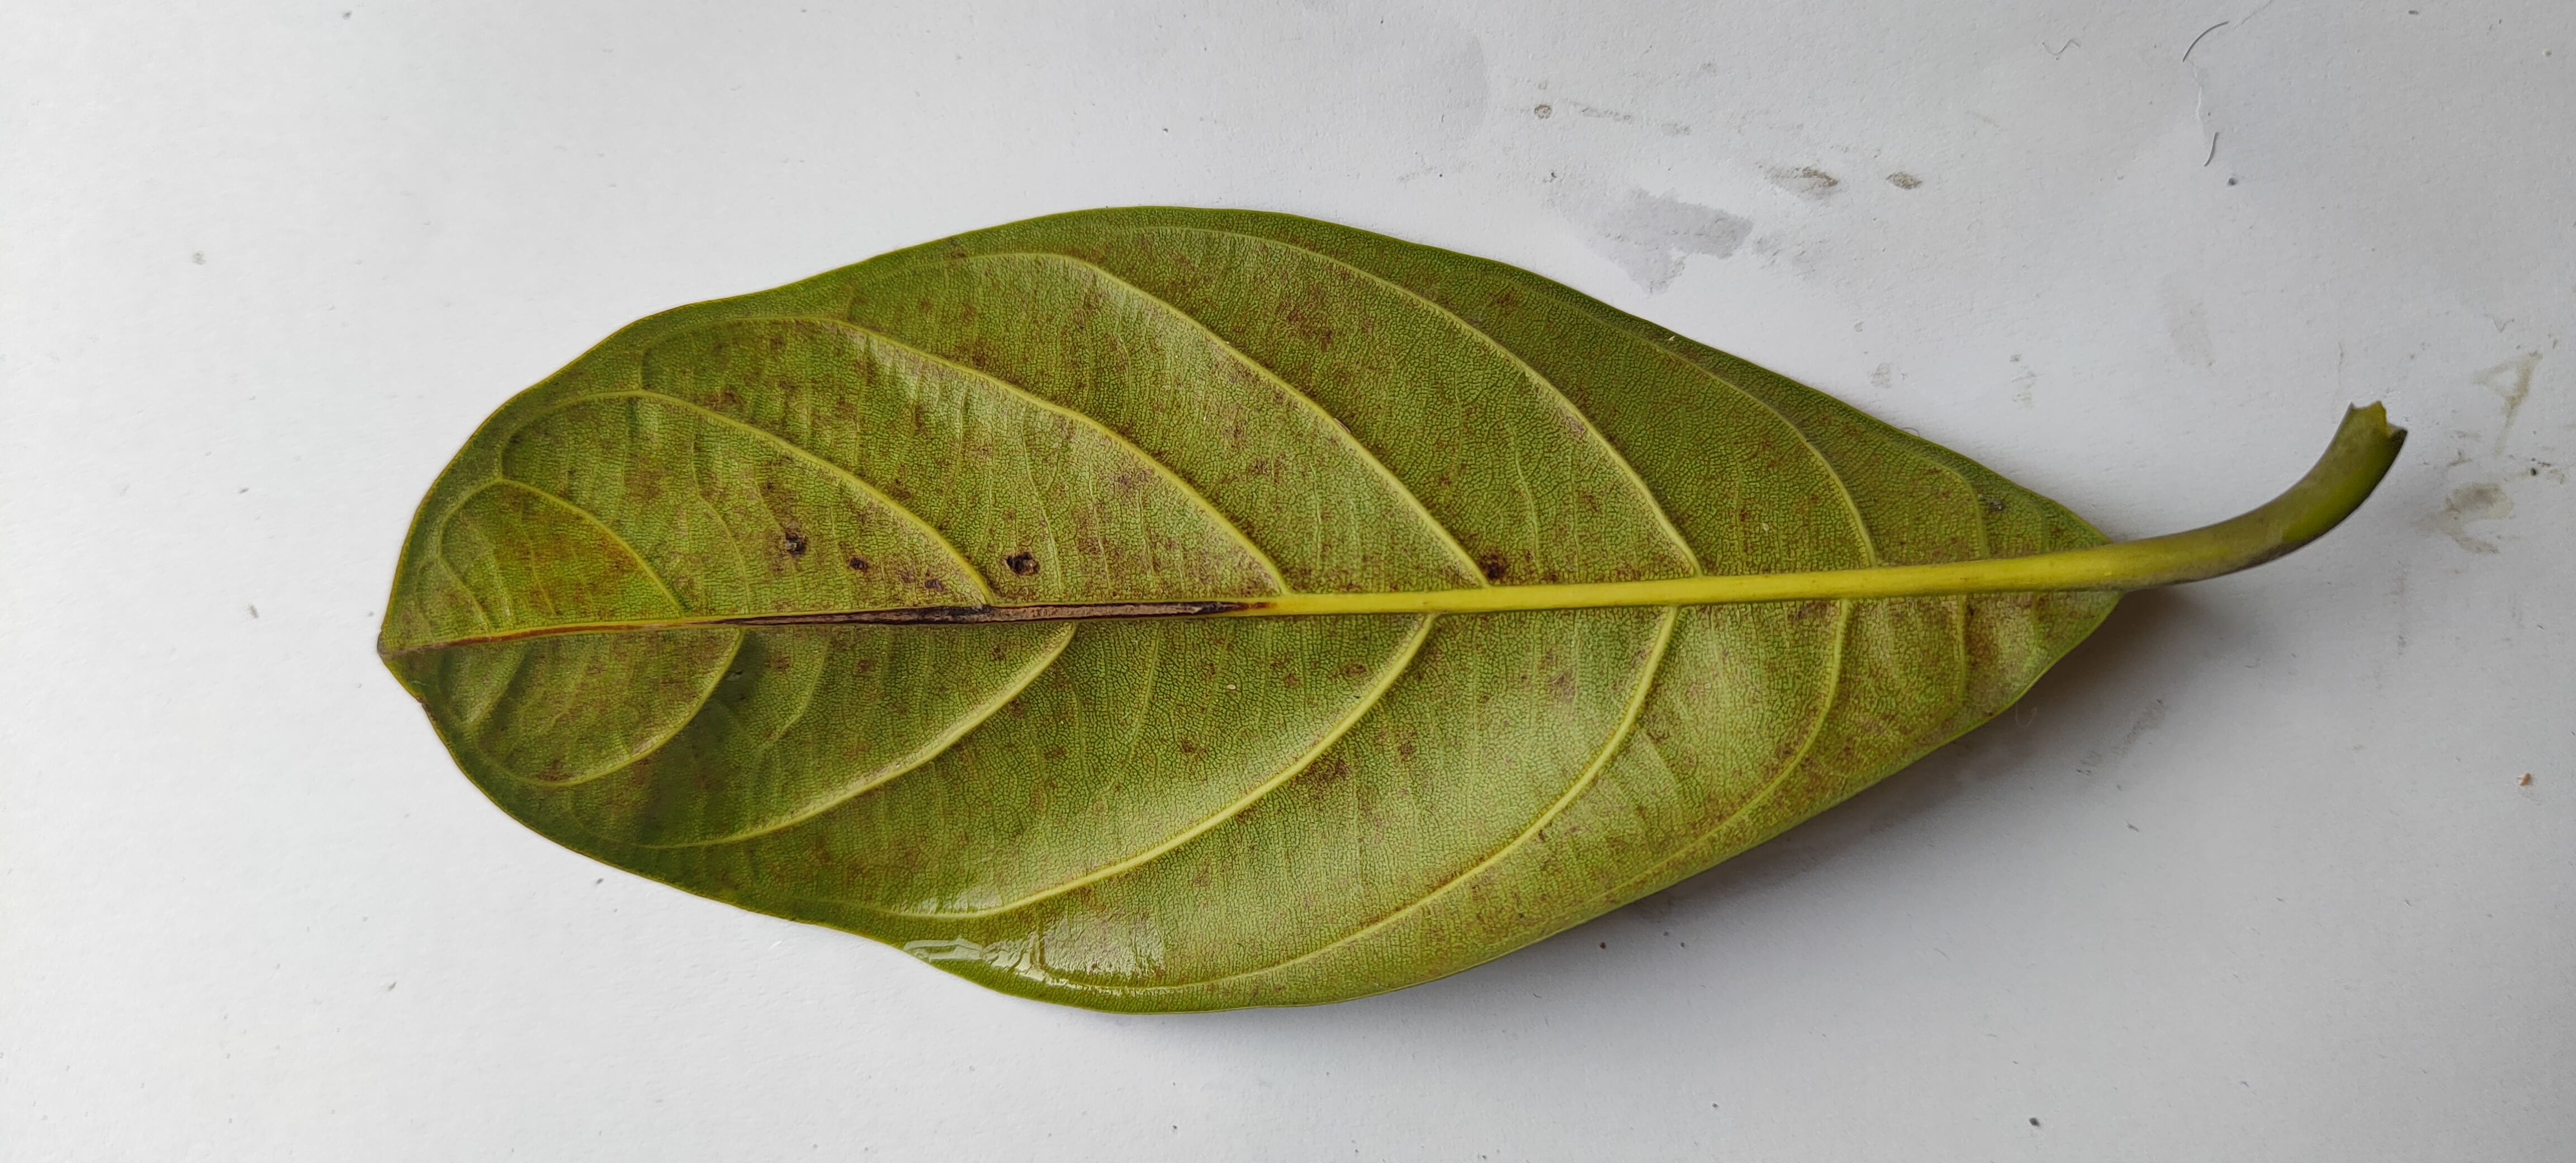
Leaf variety: Jackfruit